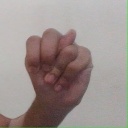
अक्षर: न